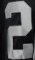
Number: 2